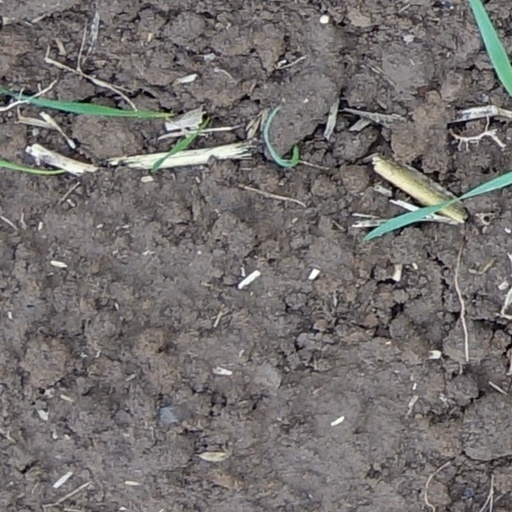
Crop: wheat